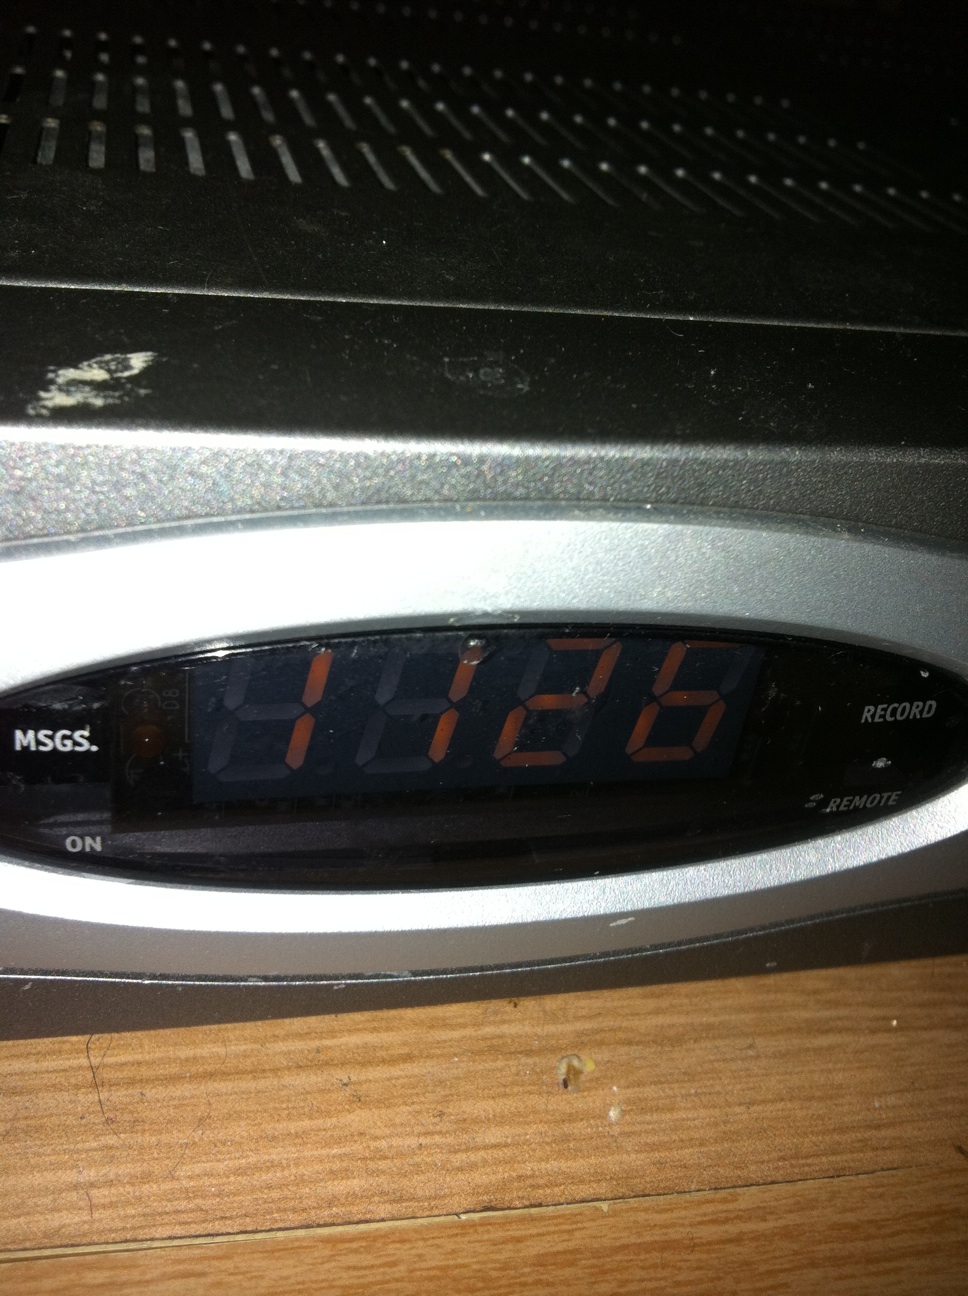Question: What time is it?  I need to know now.  I need to know now.  What time is it?
Answer: 11:26